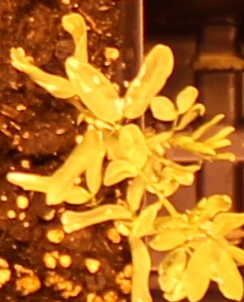
Label: Lentil